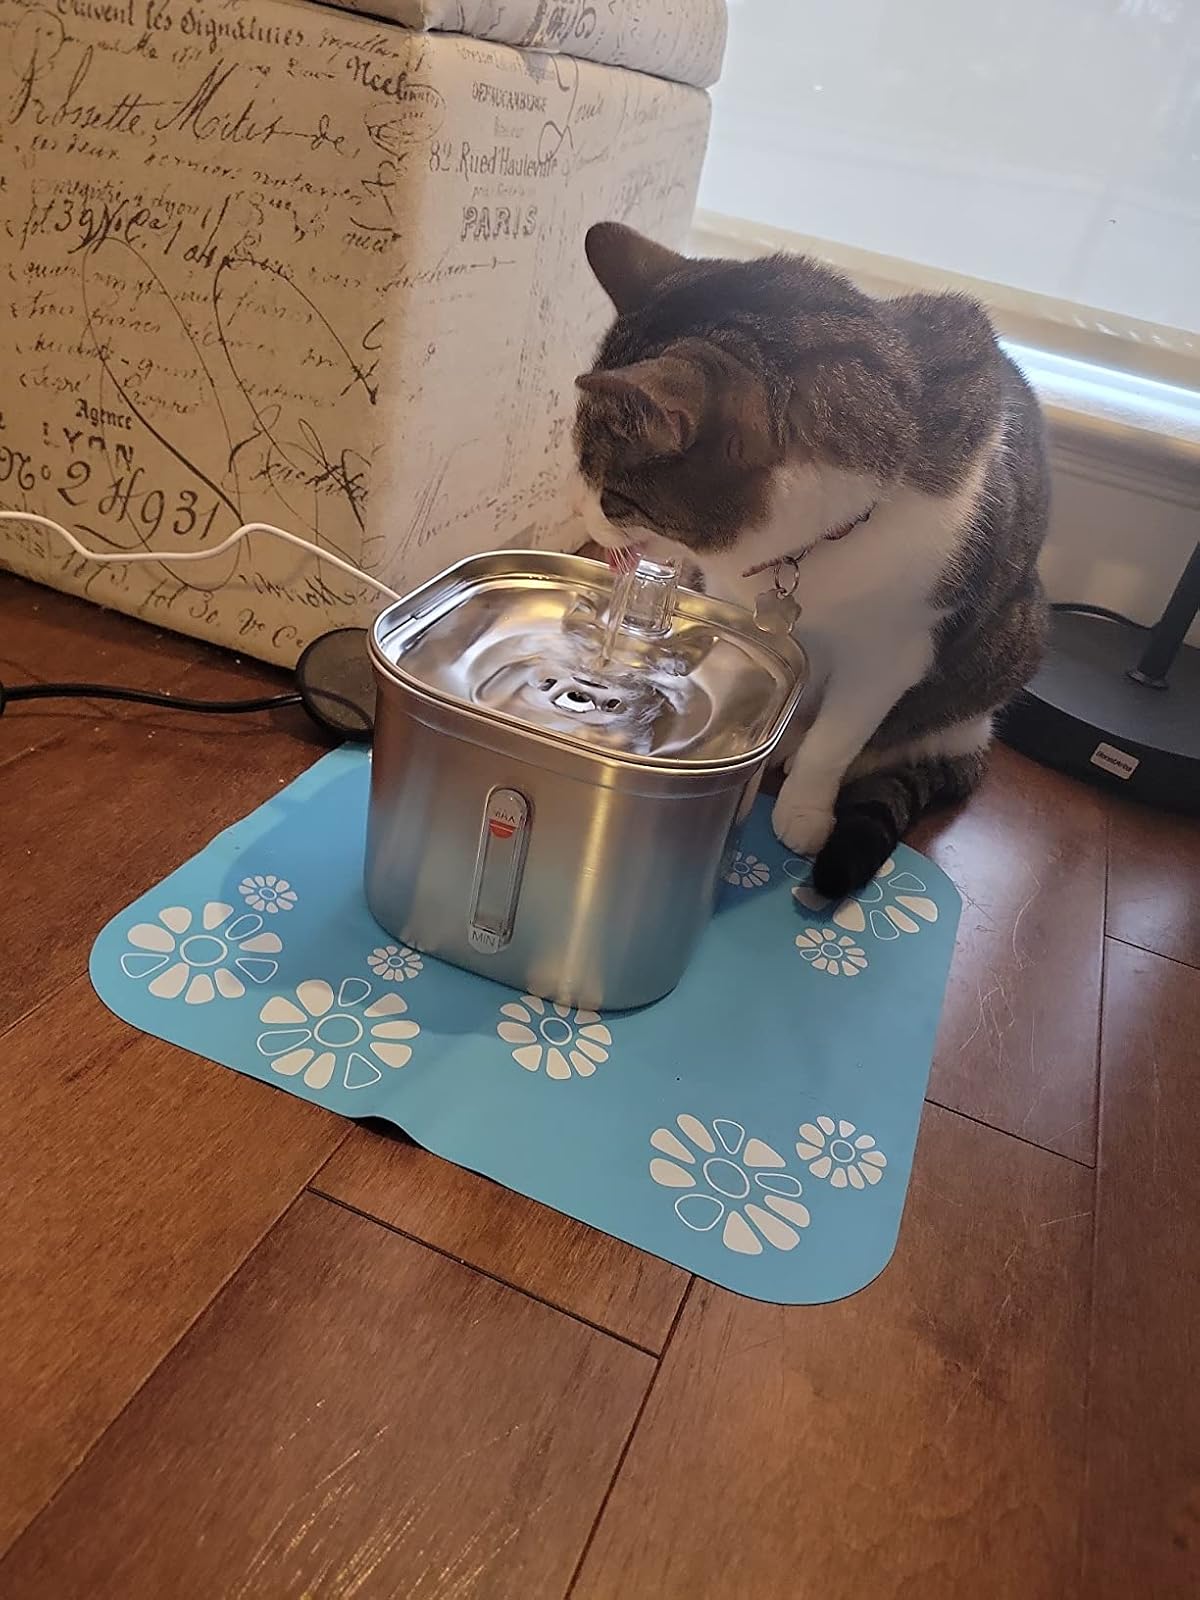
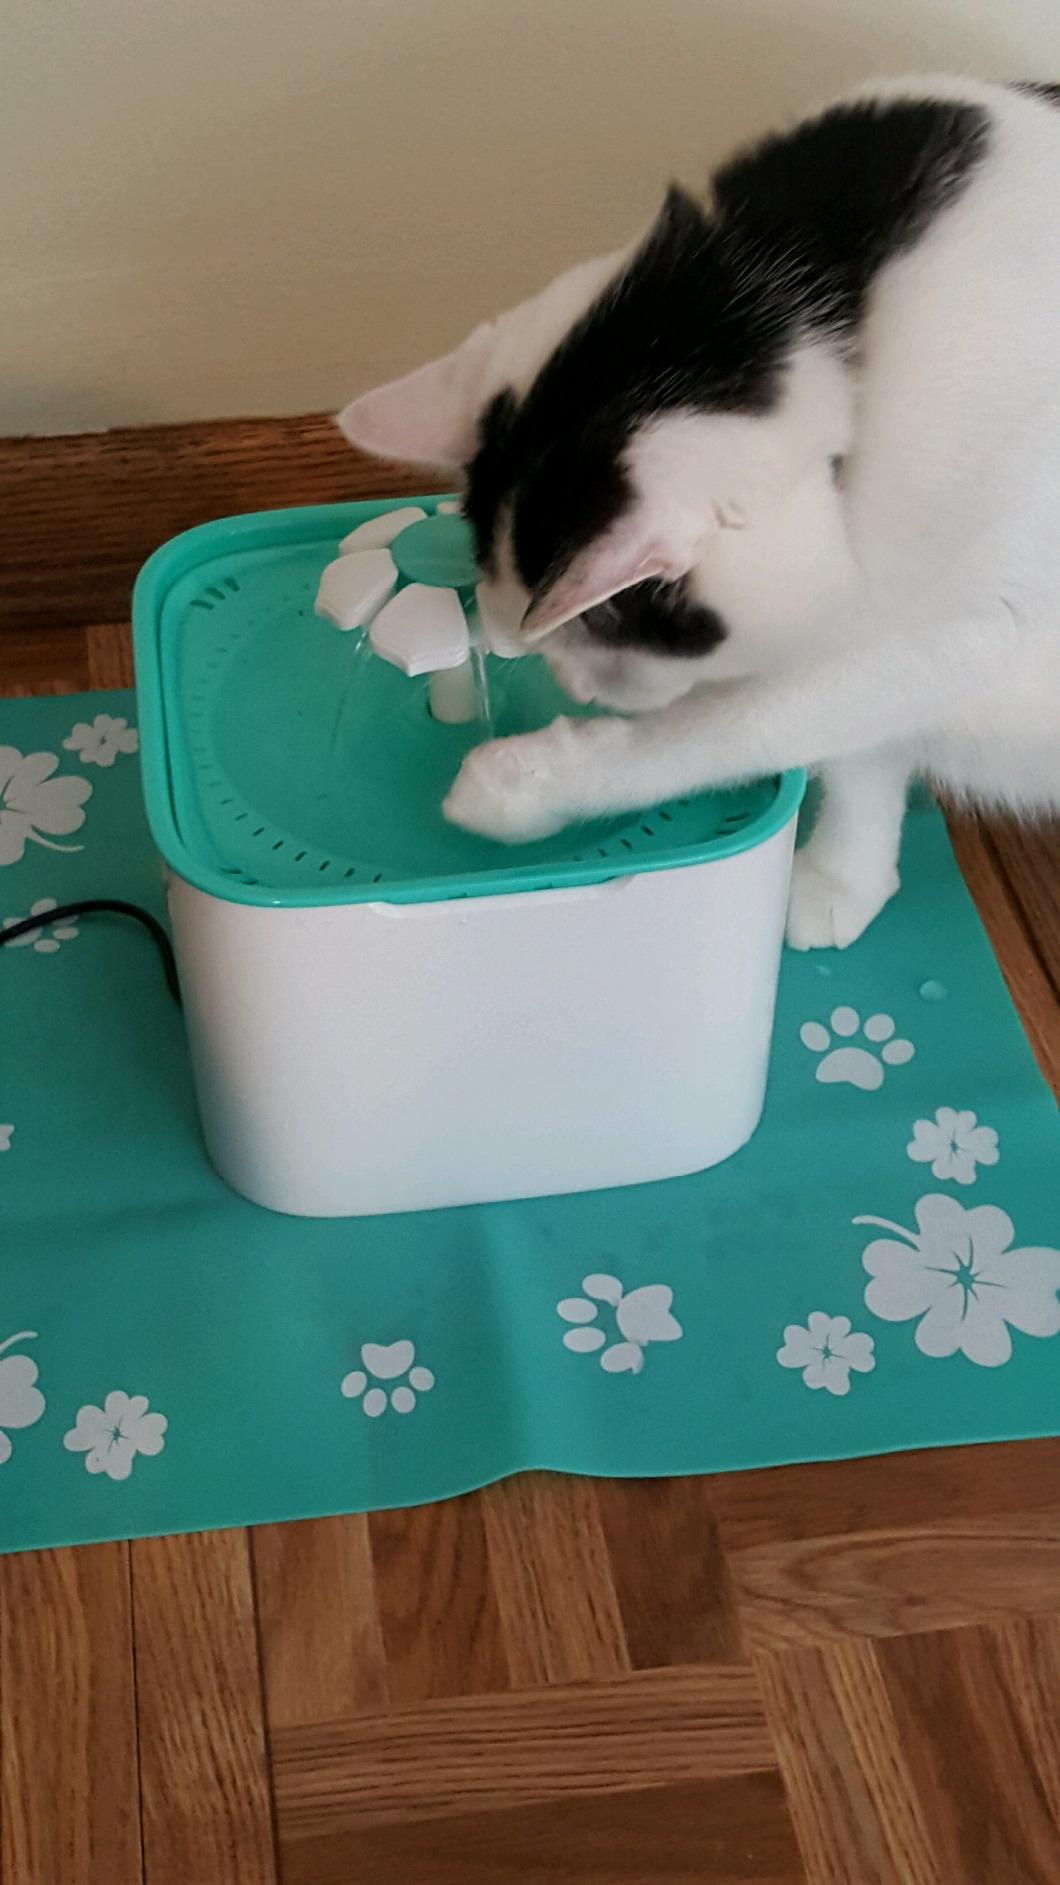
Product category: items_bowl
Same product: no